Zhu Rongji

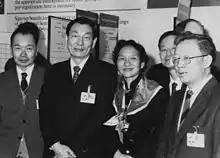
Zhu (second left) leading the Chinese delegation at the European Management Forum in 1986

In 1988, after mayor Jiang Zemin became Party Secretary of Shanghai, Zhu was promoted to work as the mayor of Shanghai, which was then China's largest, most industrially developed, and wealthiest city. During Zhu's term as mayor of Shanghai he oversaw large, rapid improvements in telecommunications, urban construction, and transportation, especially in Pudong, a large and high-profile special economic zone.